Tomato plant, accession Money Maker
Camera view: tilt-top (135 deg); turntable rotation: 180 degrees
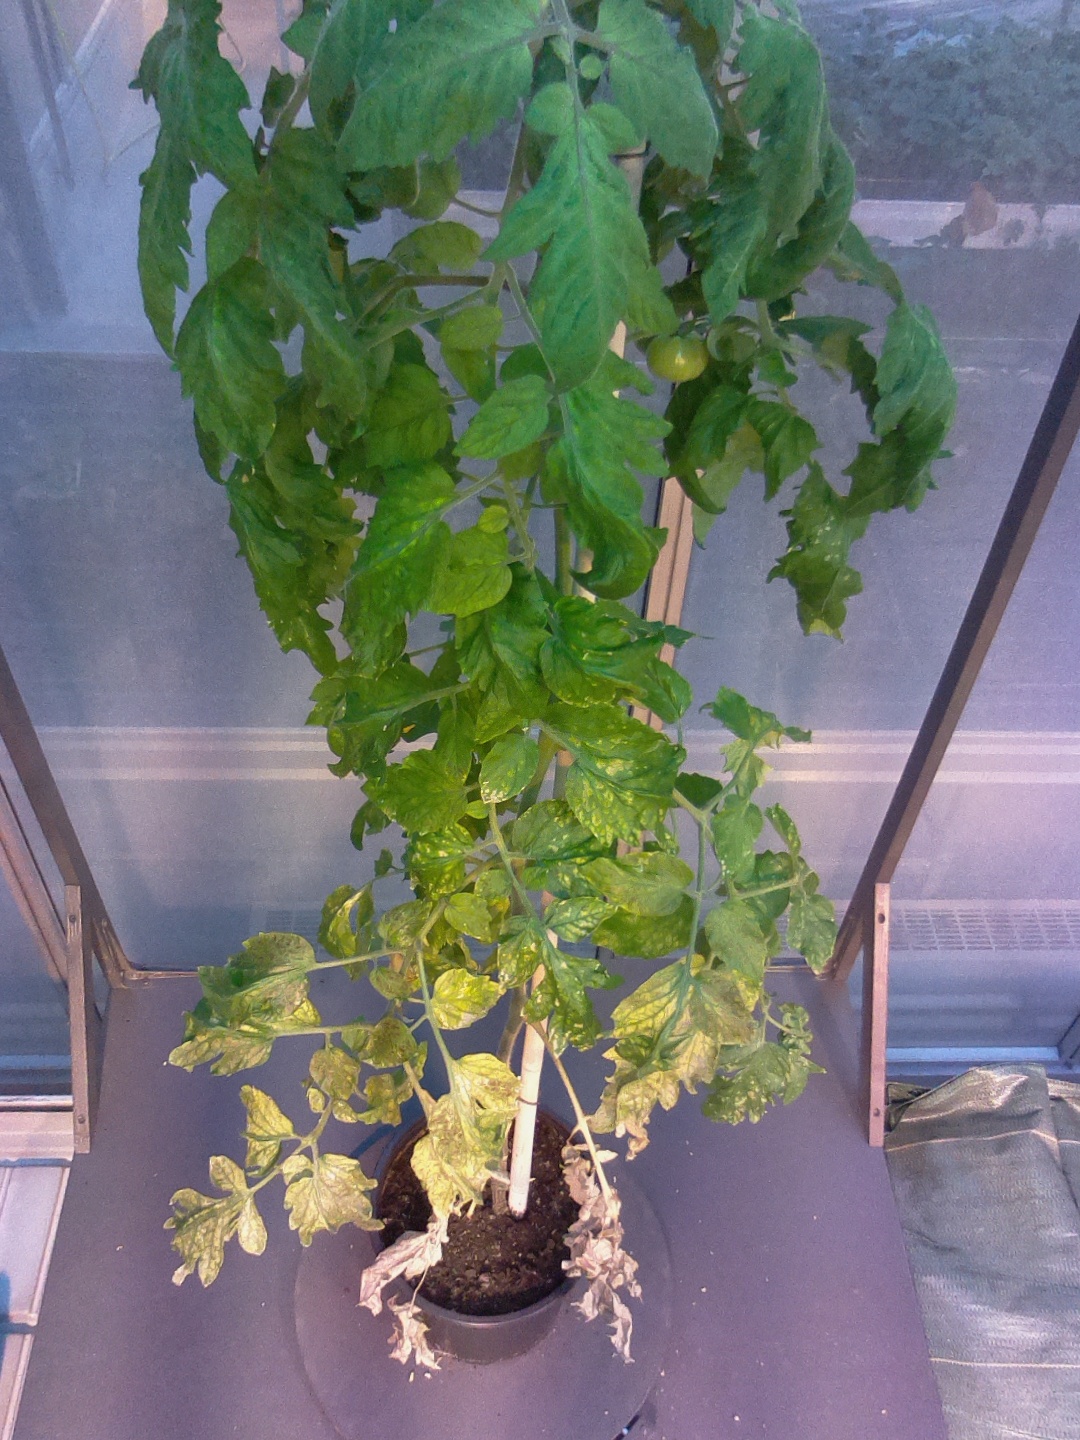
BBCH growth stage 73: 30%-40% of final fruit size